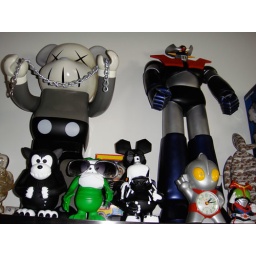
My toy shelf at the office over my work station.